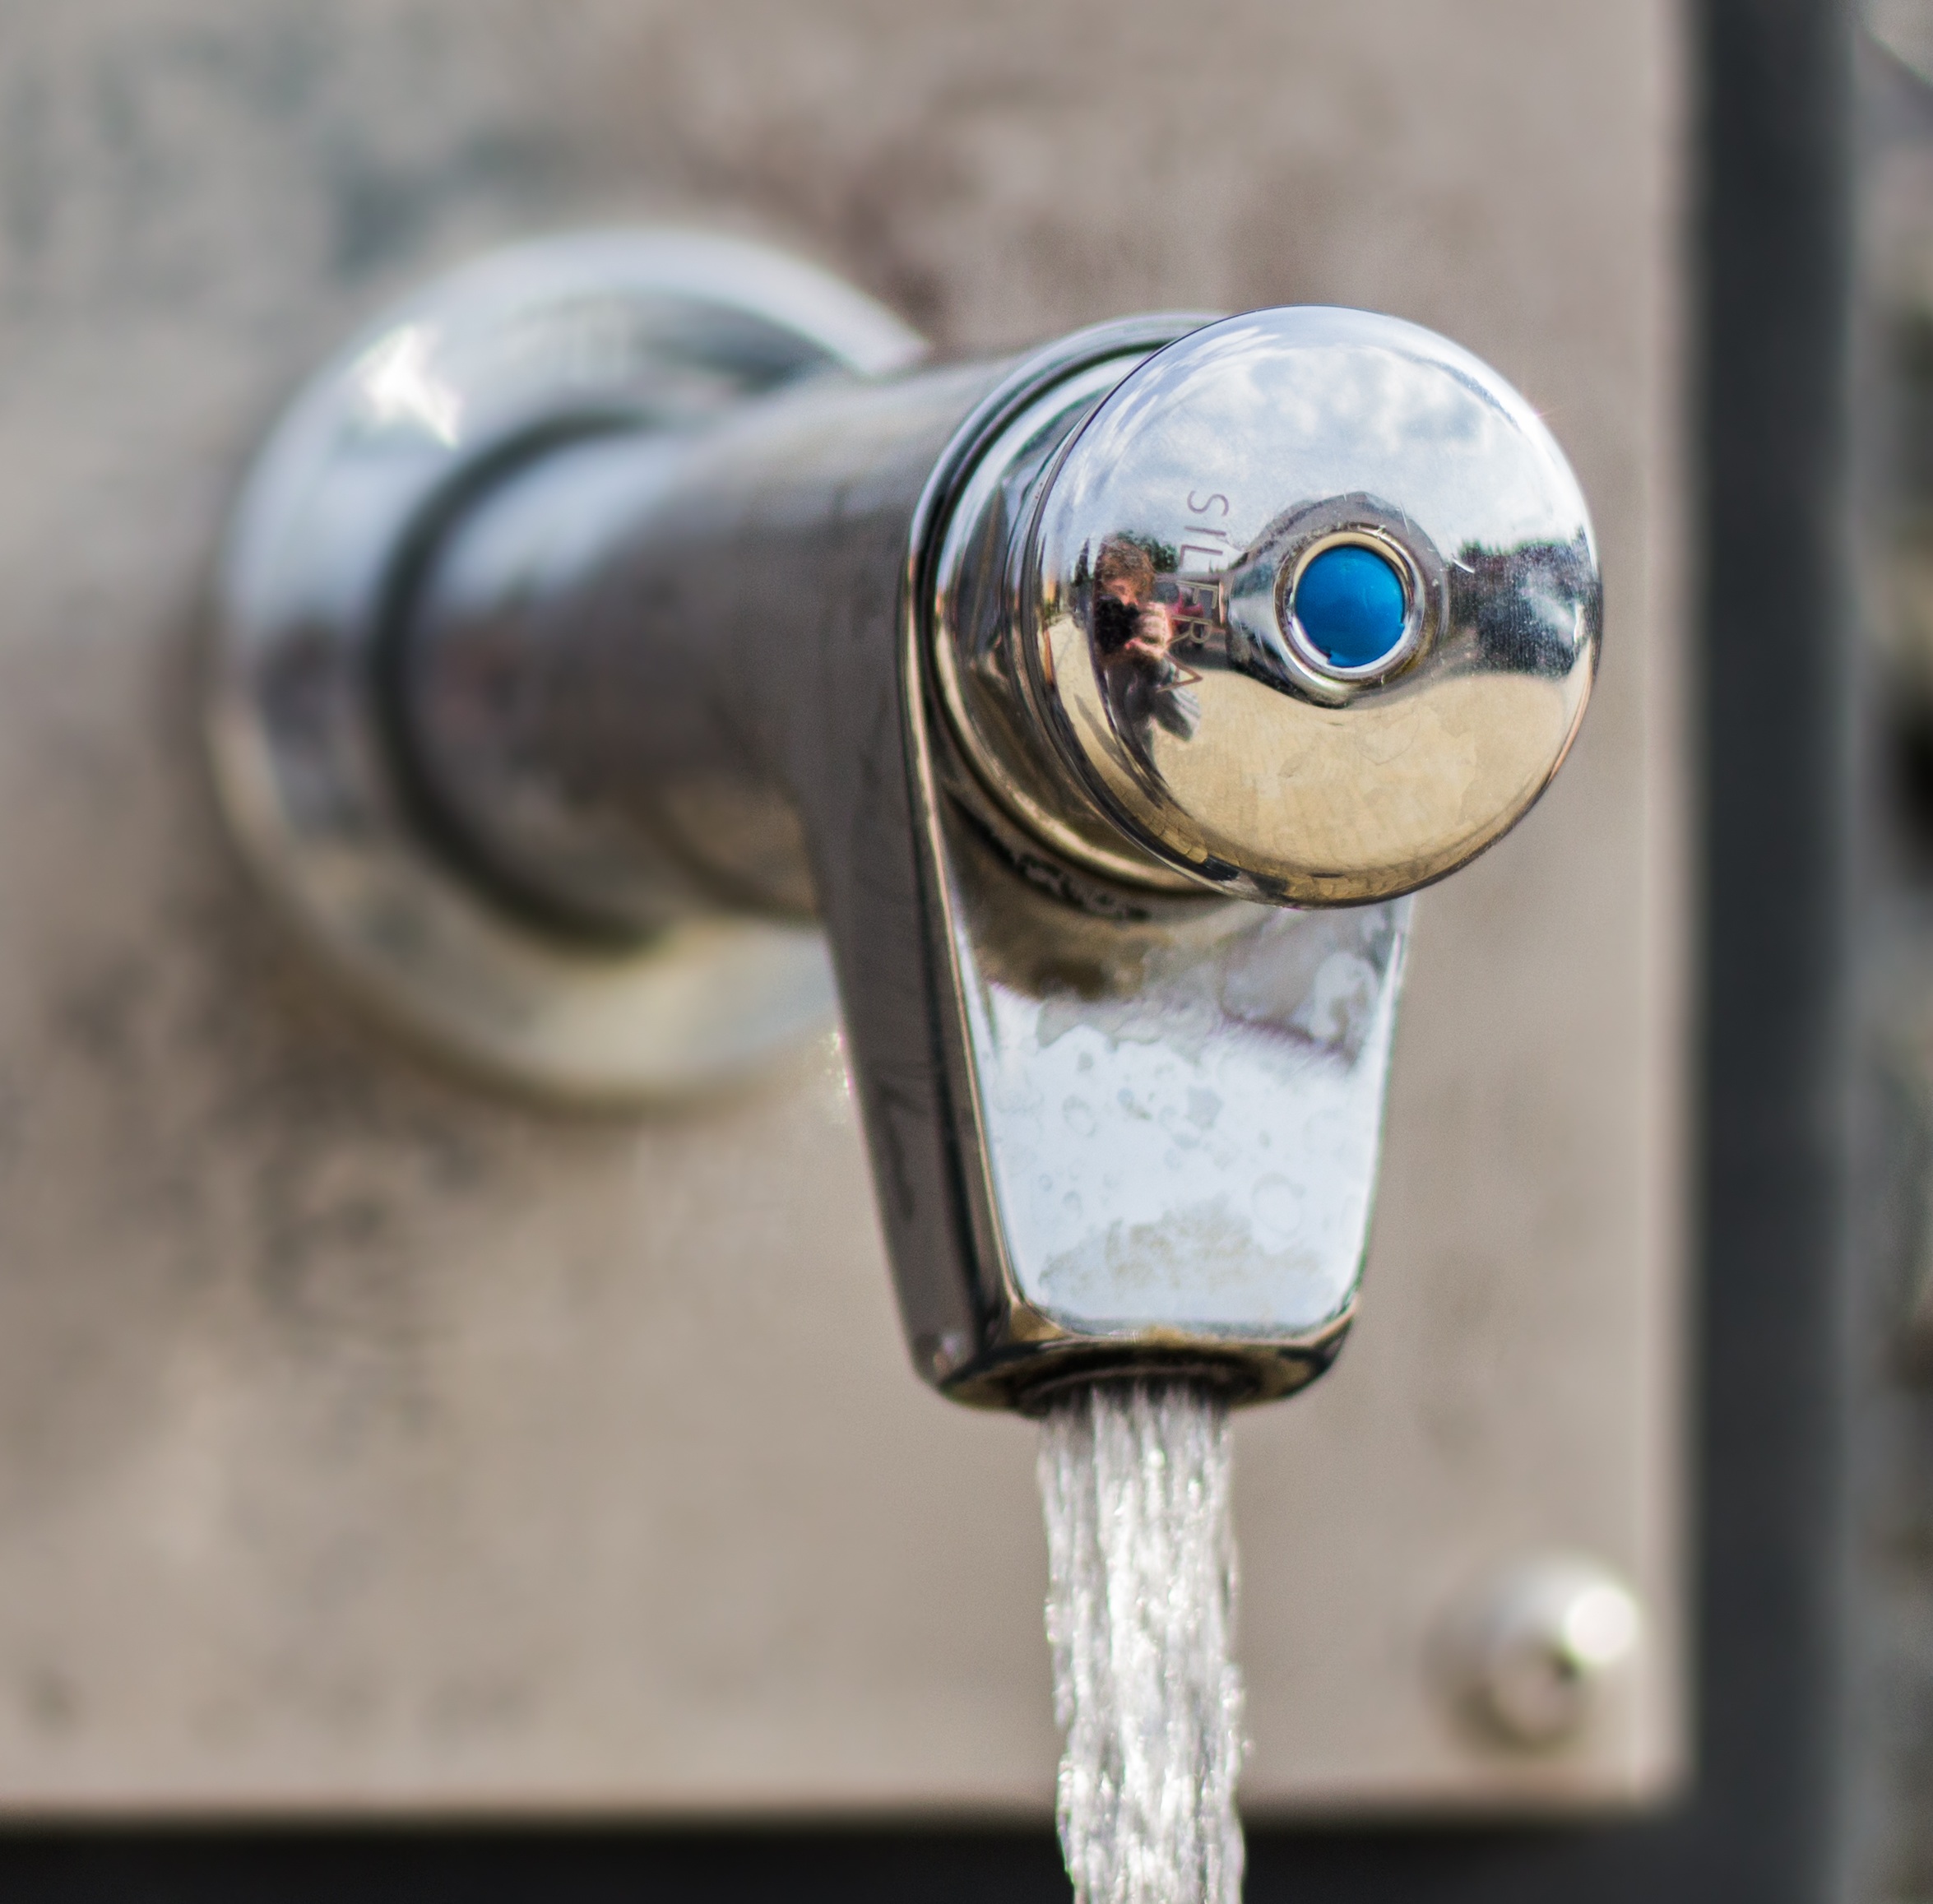
water, liquid, architecture, street, glass, building, wet, city, atmosphere, steel, flow, metal, thirsty, close up, tap, faucet, thirst, iron, irons, h2o, running water